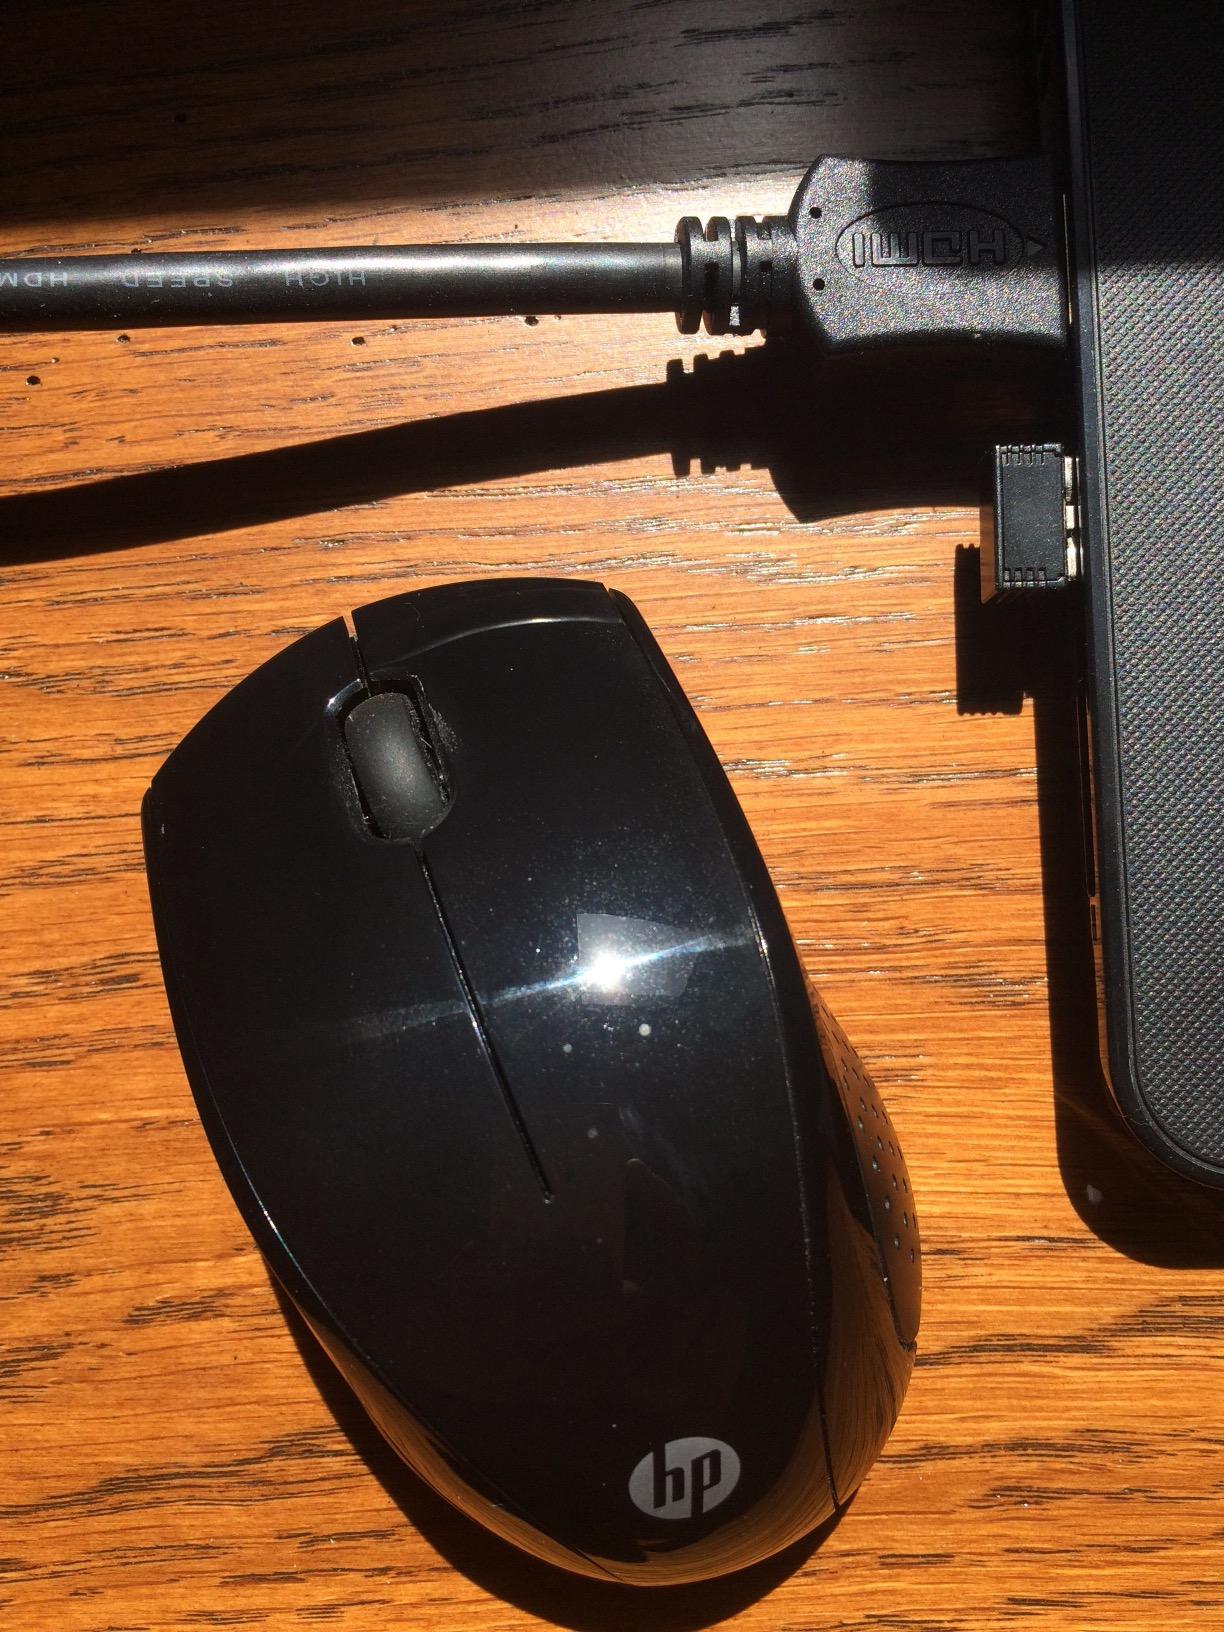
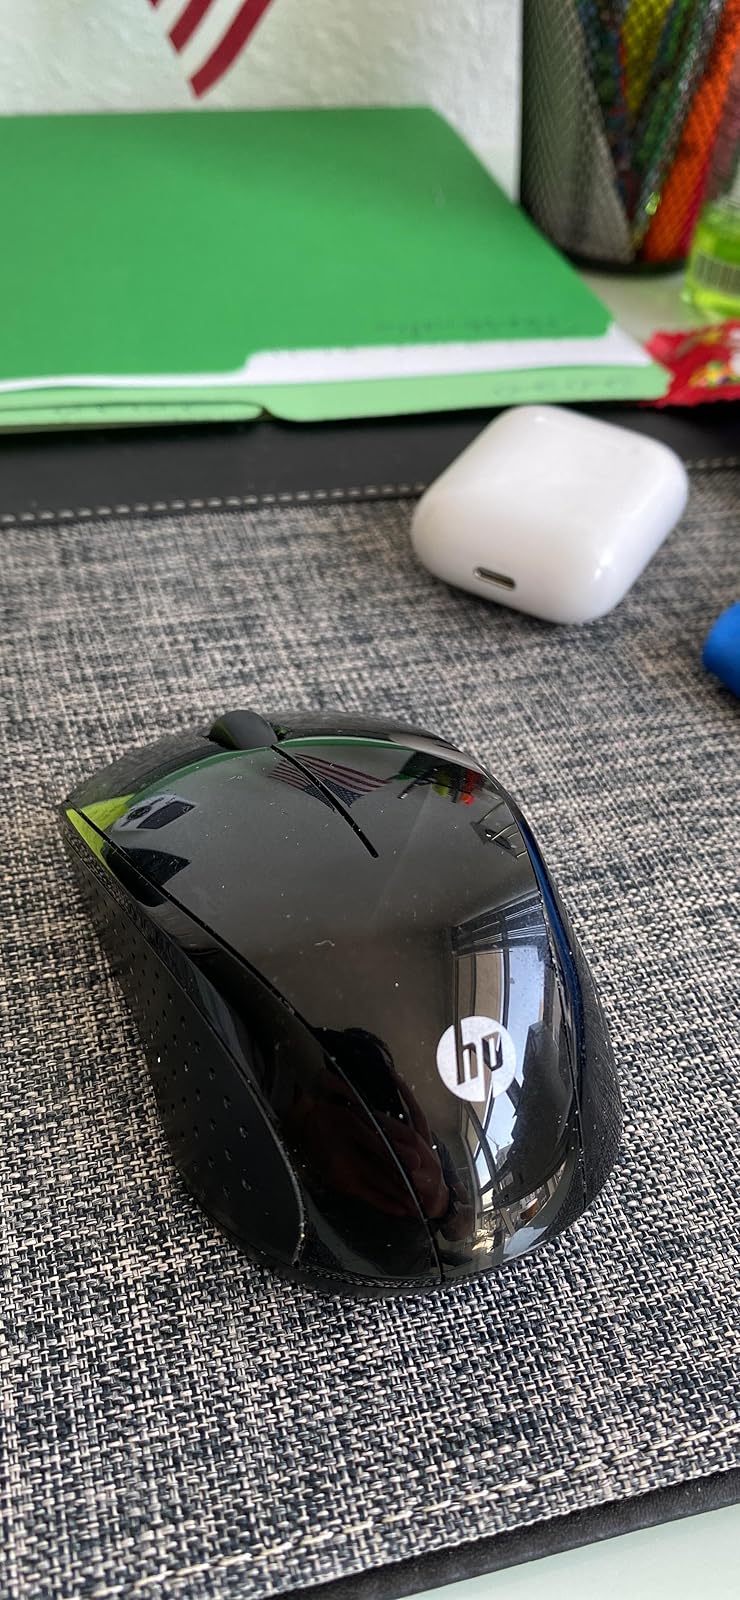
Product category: mouse
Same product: yes